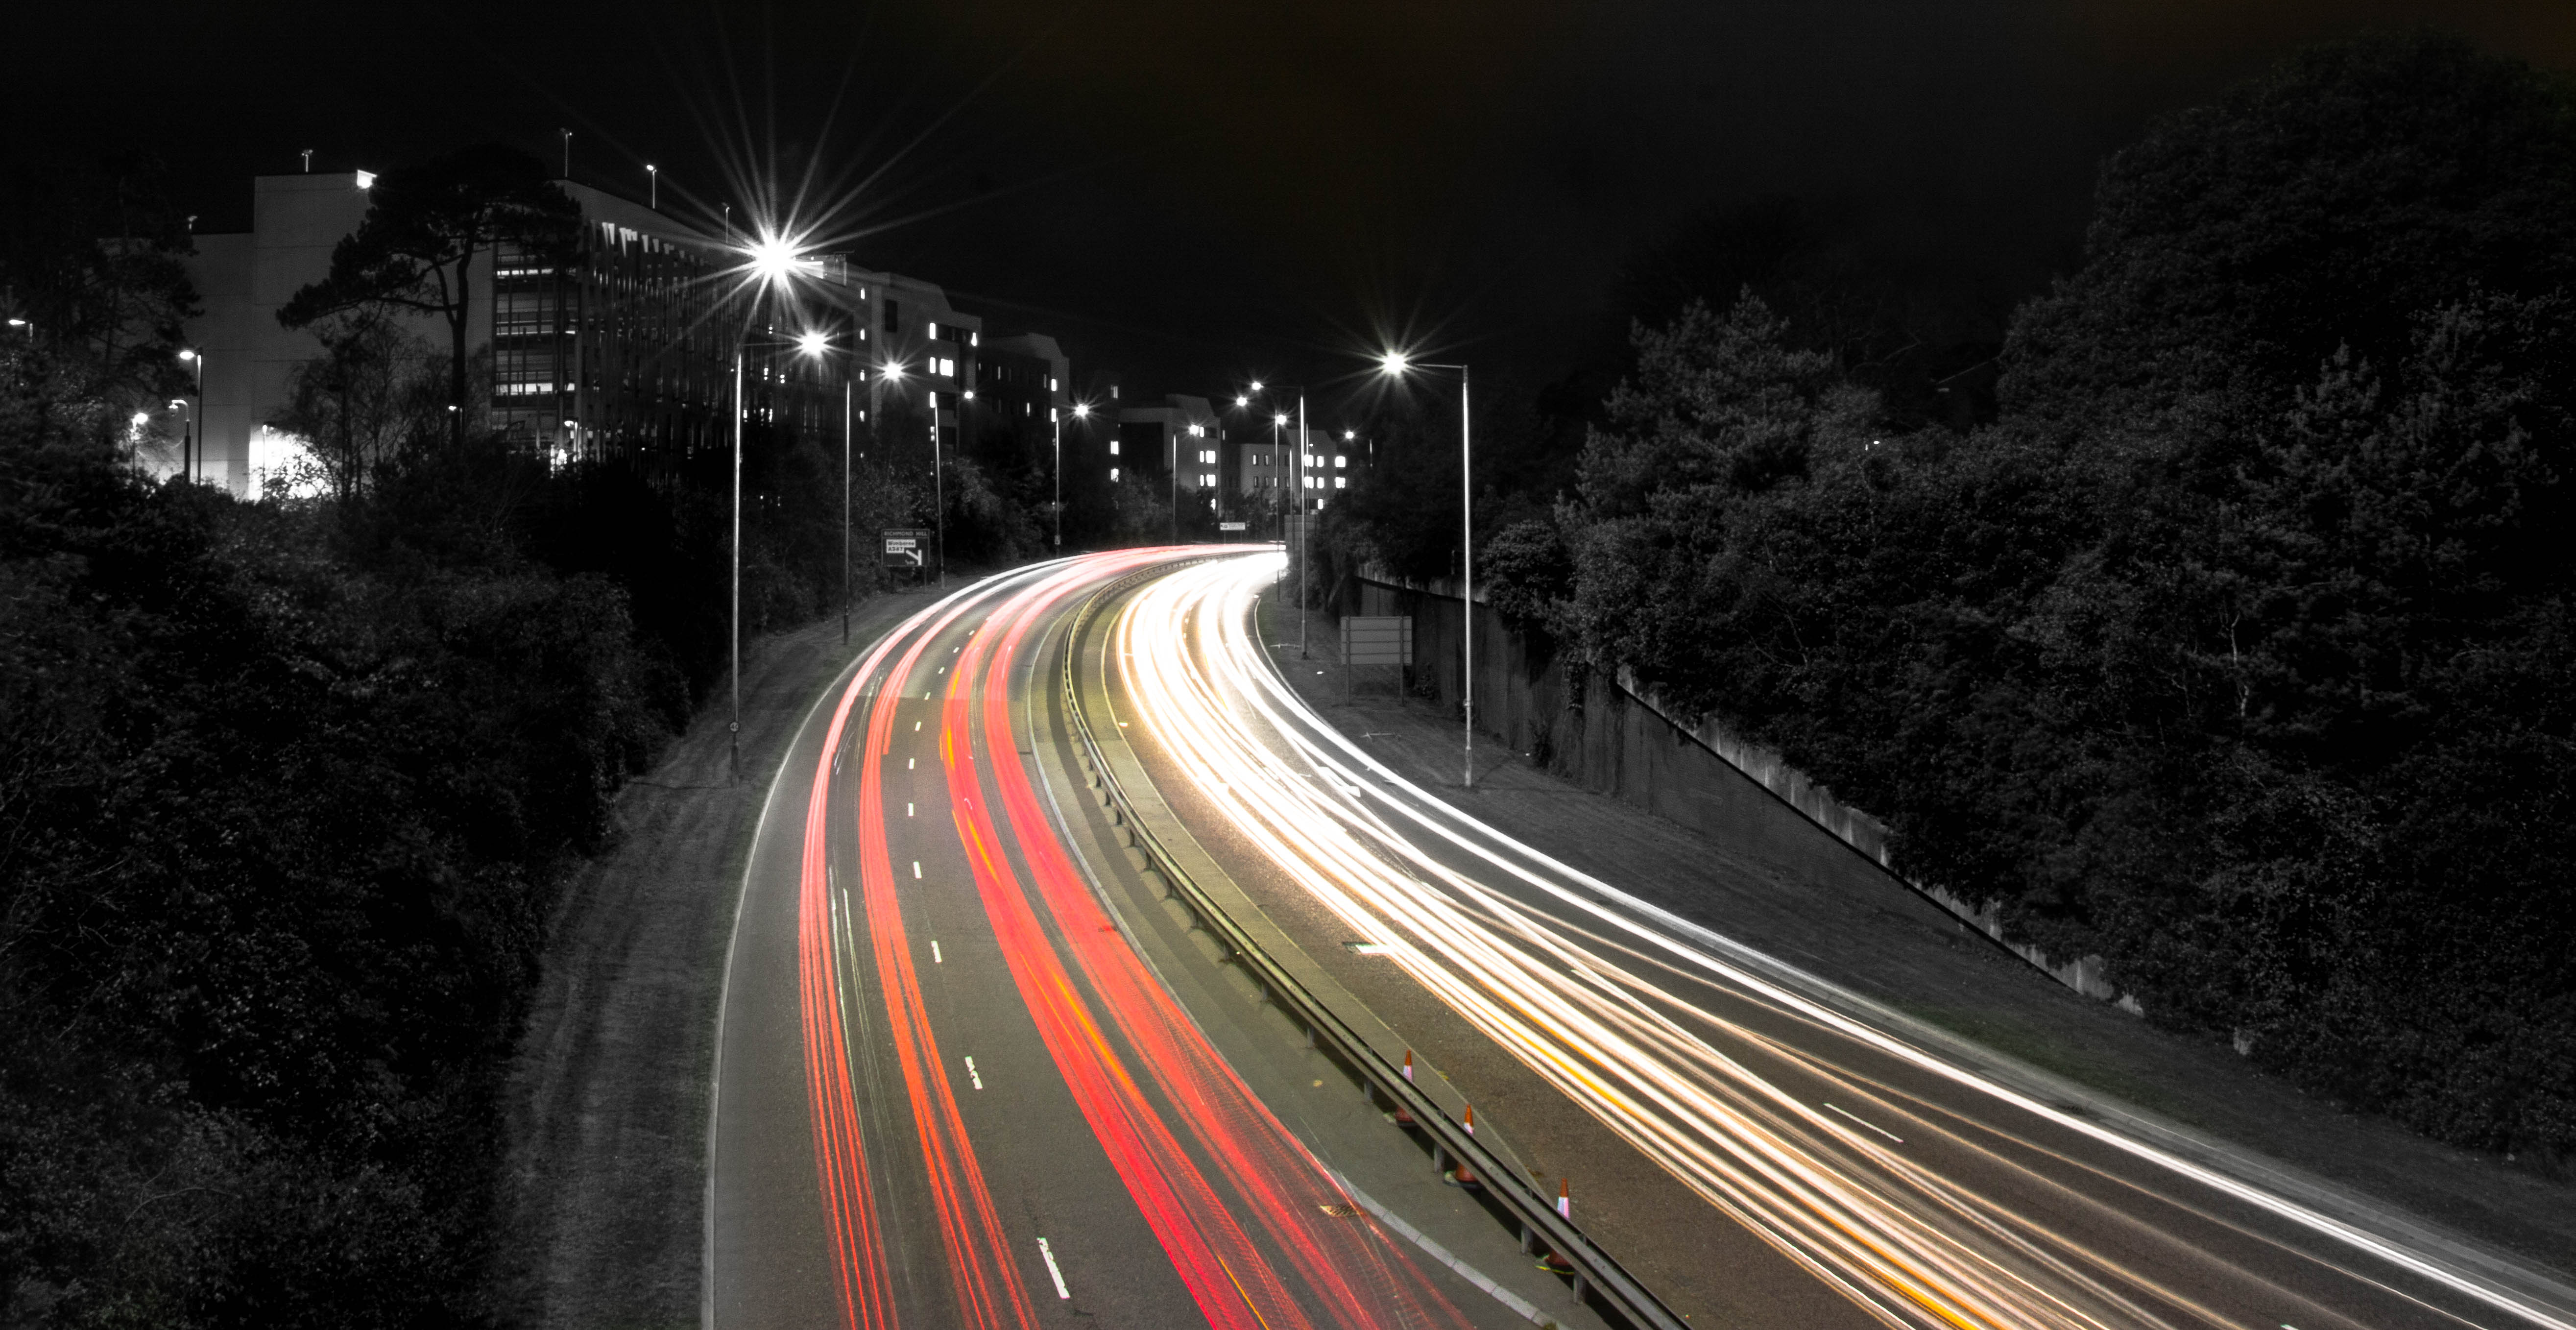
light, road, night, highway, tunnel, darkness, nikon, colour, long, exposure, pop, infrastructure, way, d3200, dorset, bournemouth, wessex, a338